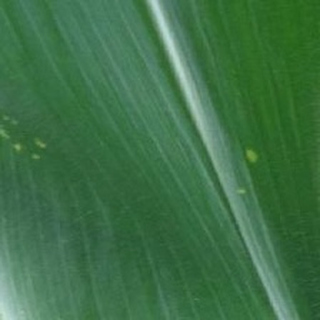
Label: healthy_corn